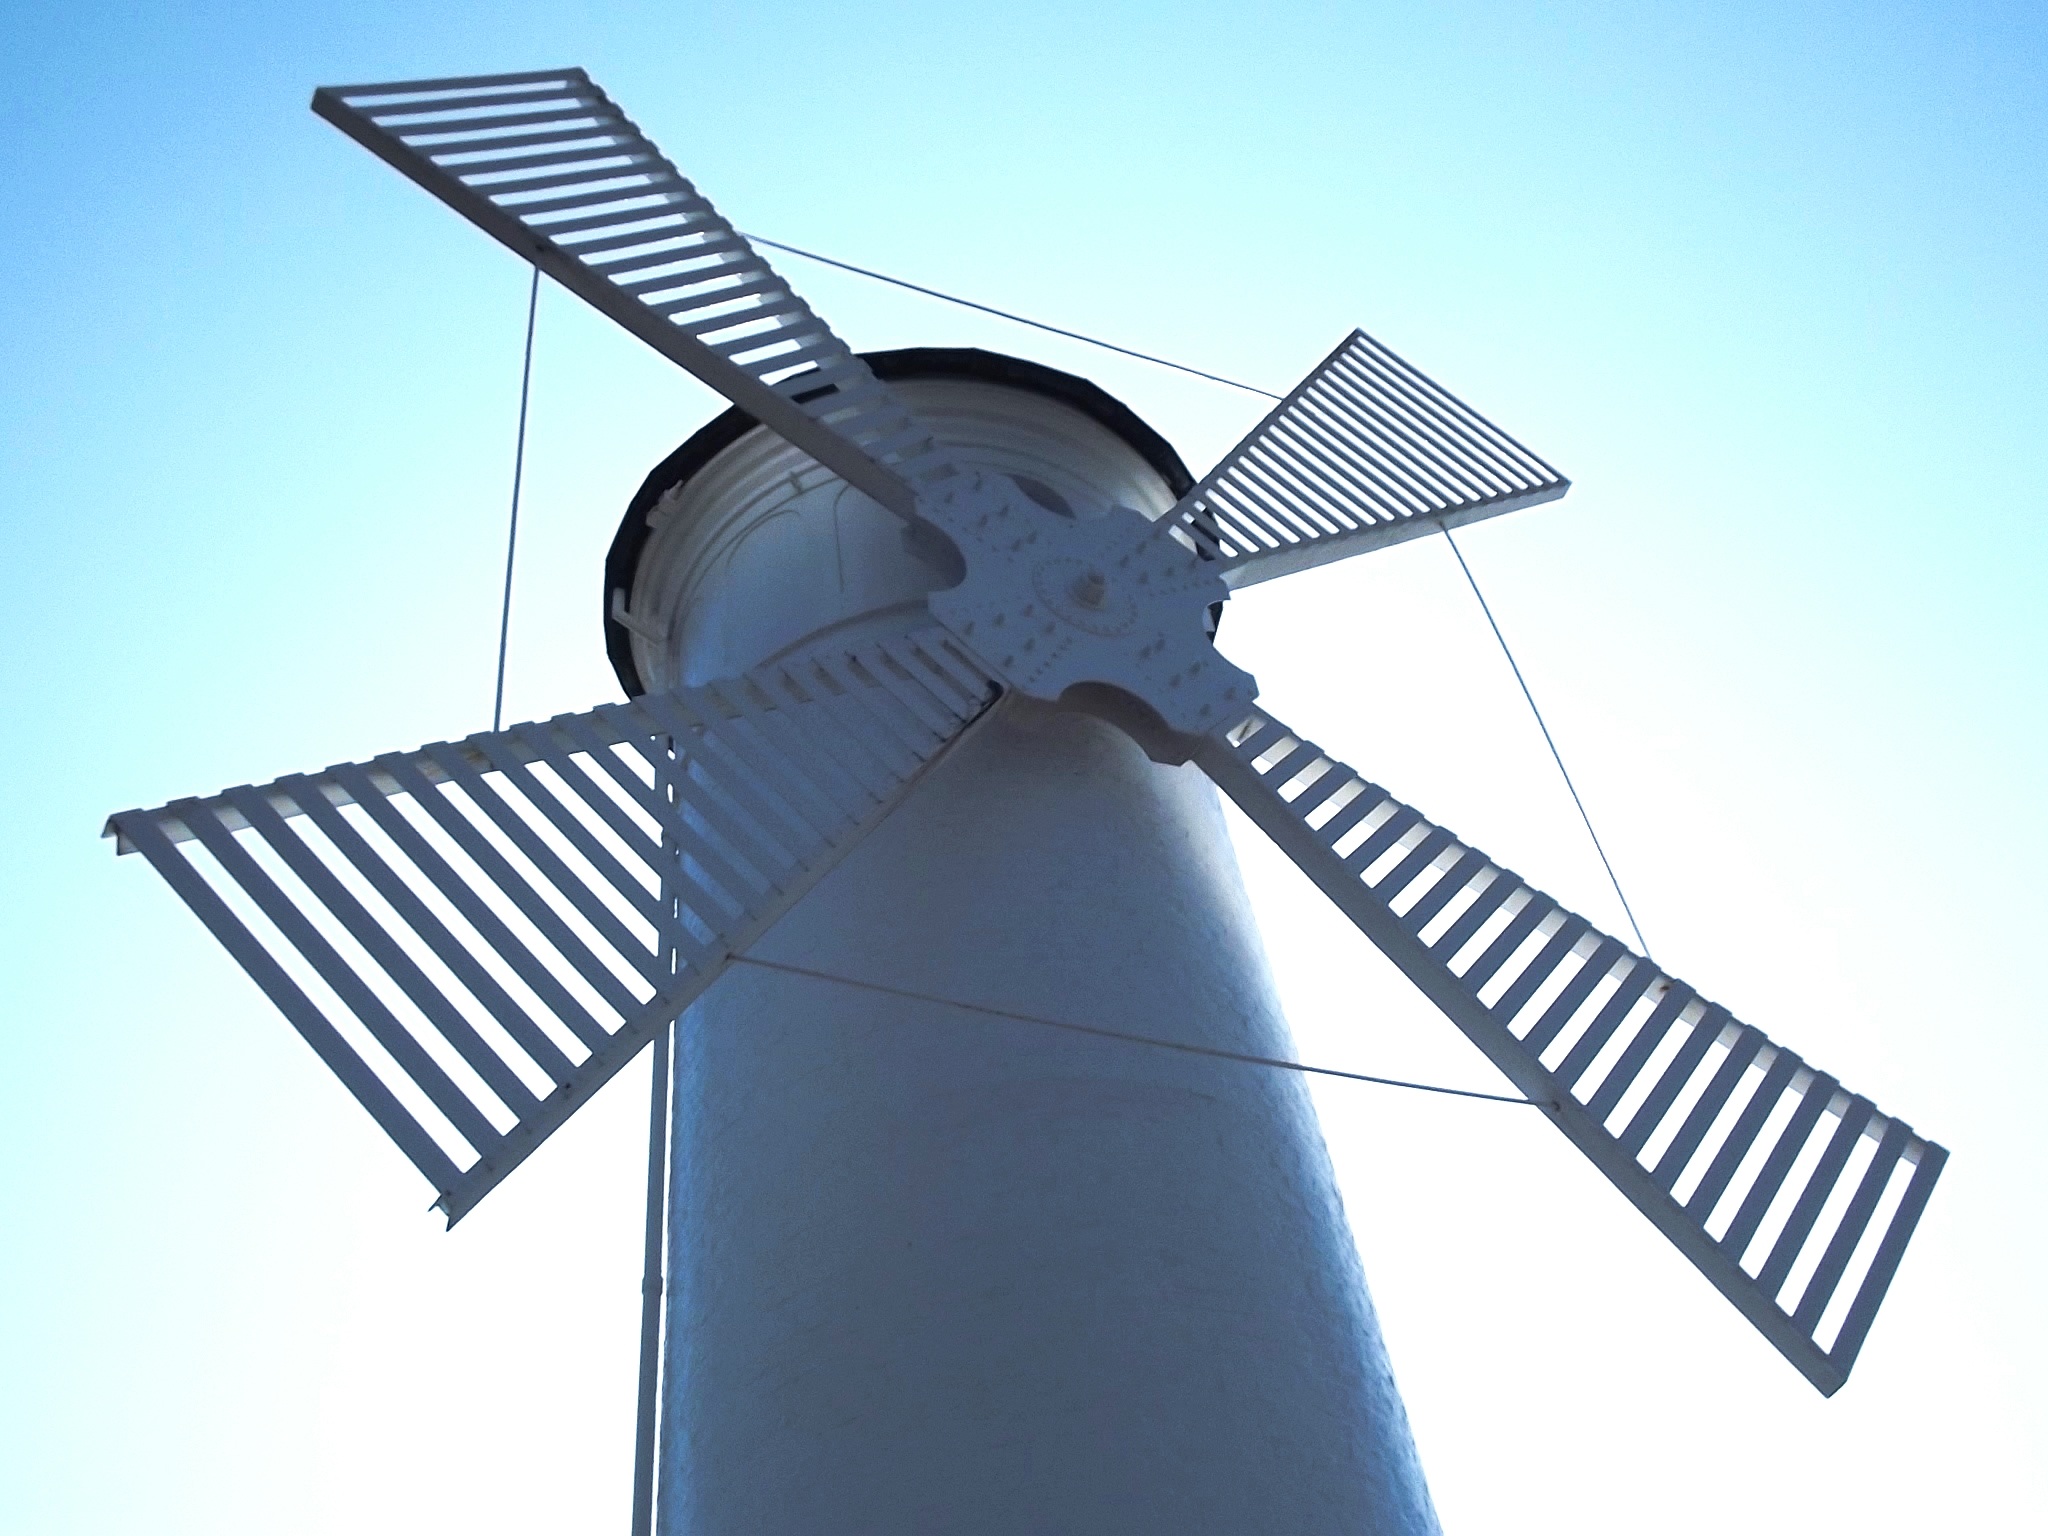
sea, wing, windmill, wind, building, machine, wind turbine, energy, mill, propeller, the baltic sea, aircraft engine, ceiling fan, i got mills, polish coast